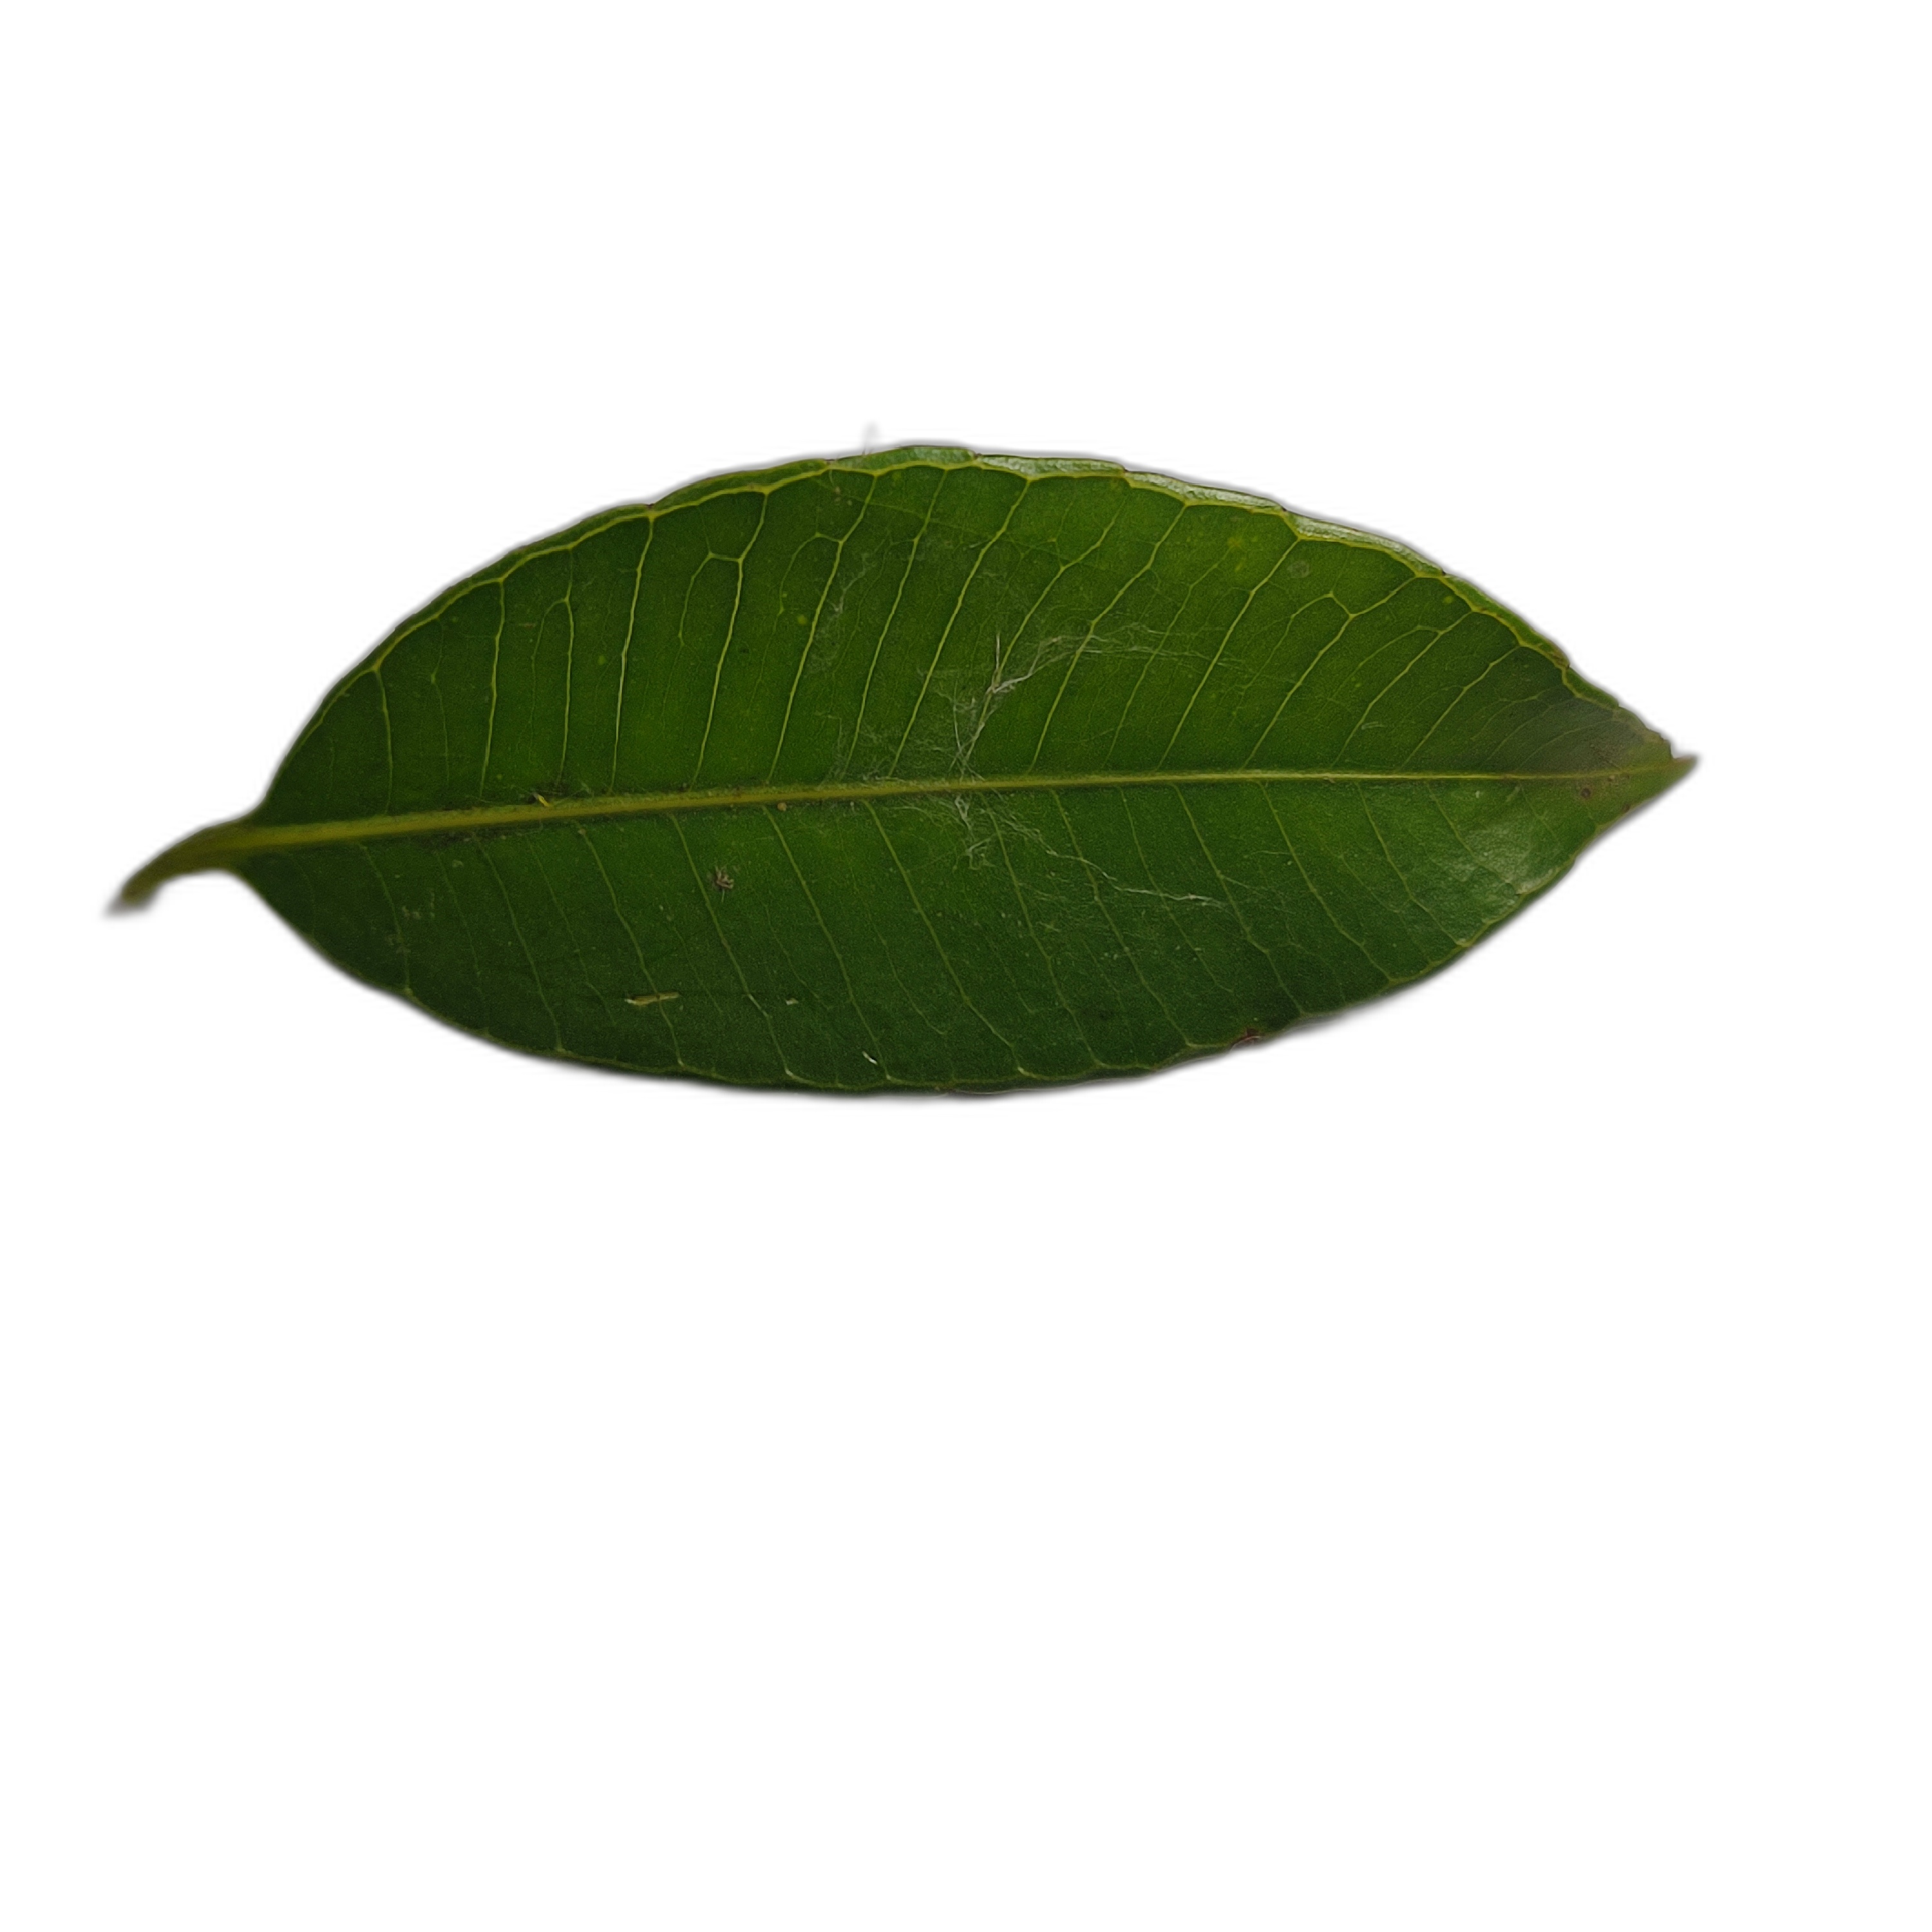
Label: healthy